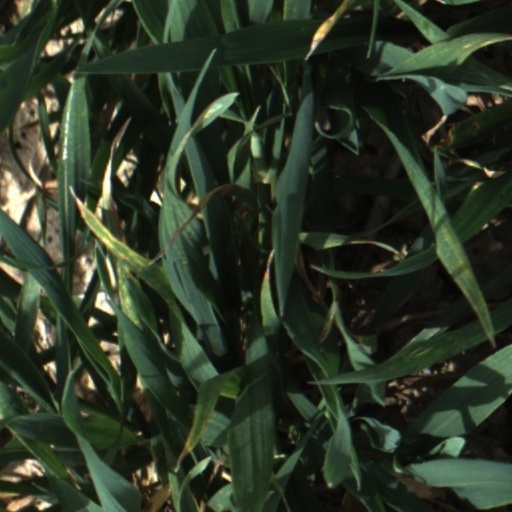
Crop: wheat